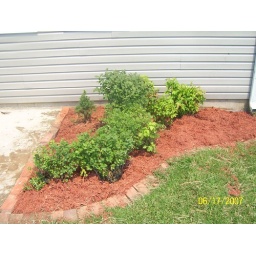
we just cleaned out this spot in our backyard and got some newspaper and red mulch, i love red mulch!!